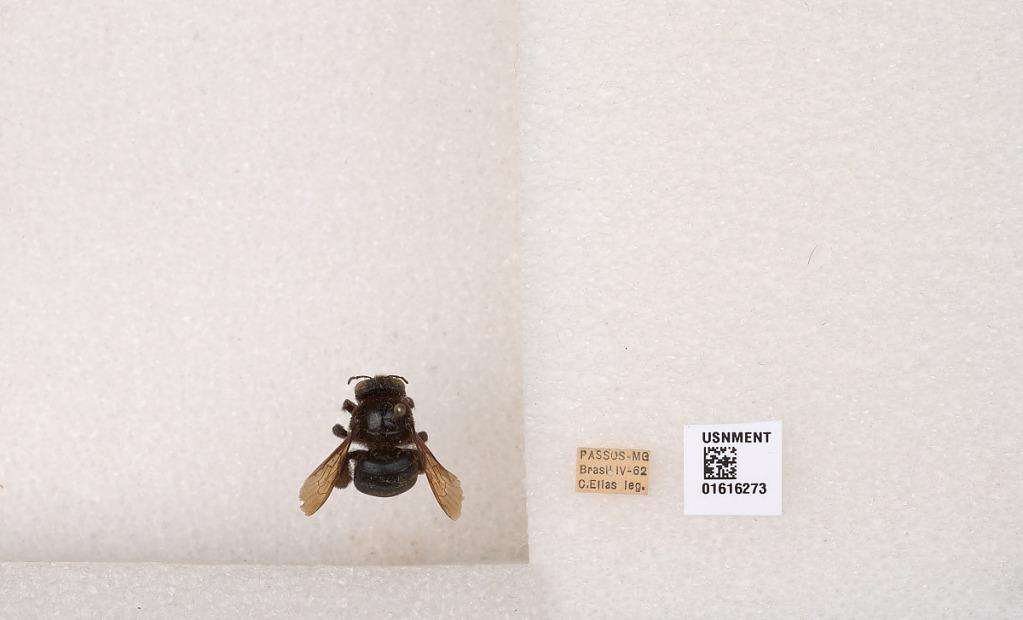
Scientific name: Xylocopa (Schonnherria) subcyanea Pérez
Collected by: H. Dyar
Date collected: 1962-4-1
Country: Brazil
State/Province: Minas Gerais
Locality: Passos